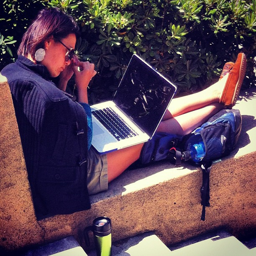
It must be relaxing to working on the laptop outside in nice weather.
A woman in black jacket sitting on stairs with a laptop.
A person that is on her computer by a wall.
a woman rests next to outdoor steps while viewing her laptop.
A woman is sitting under the sign with a computer on her lap.